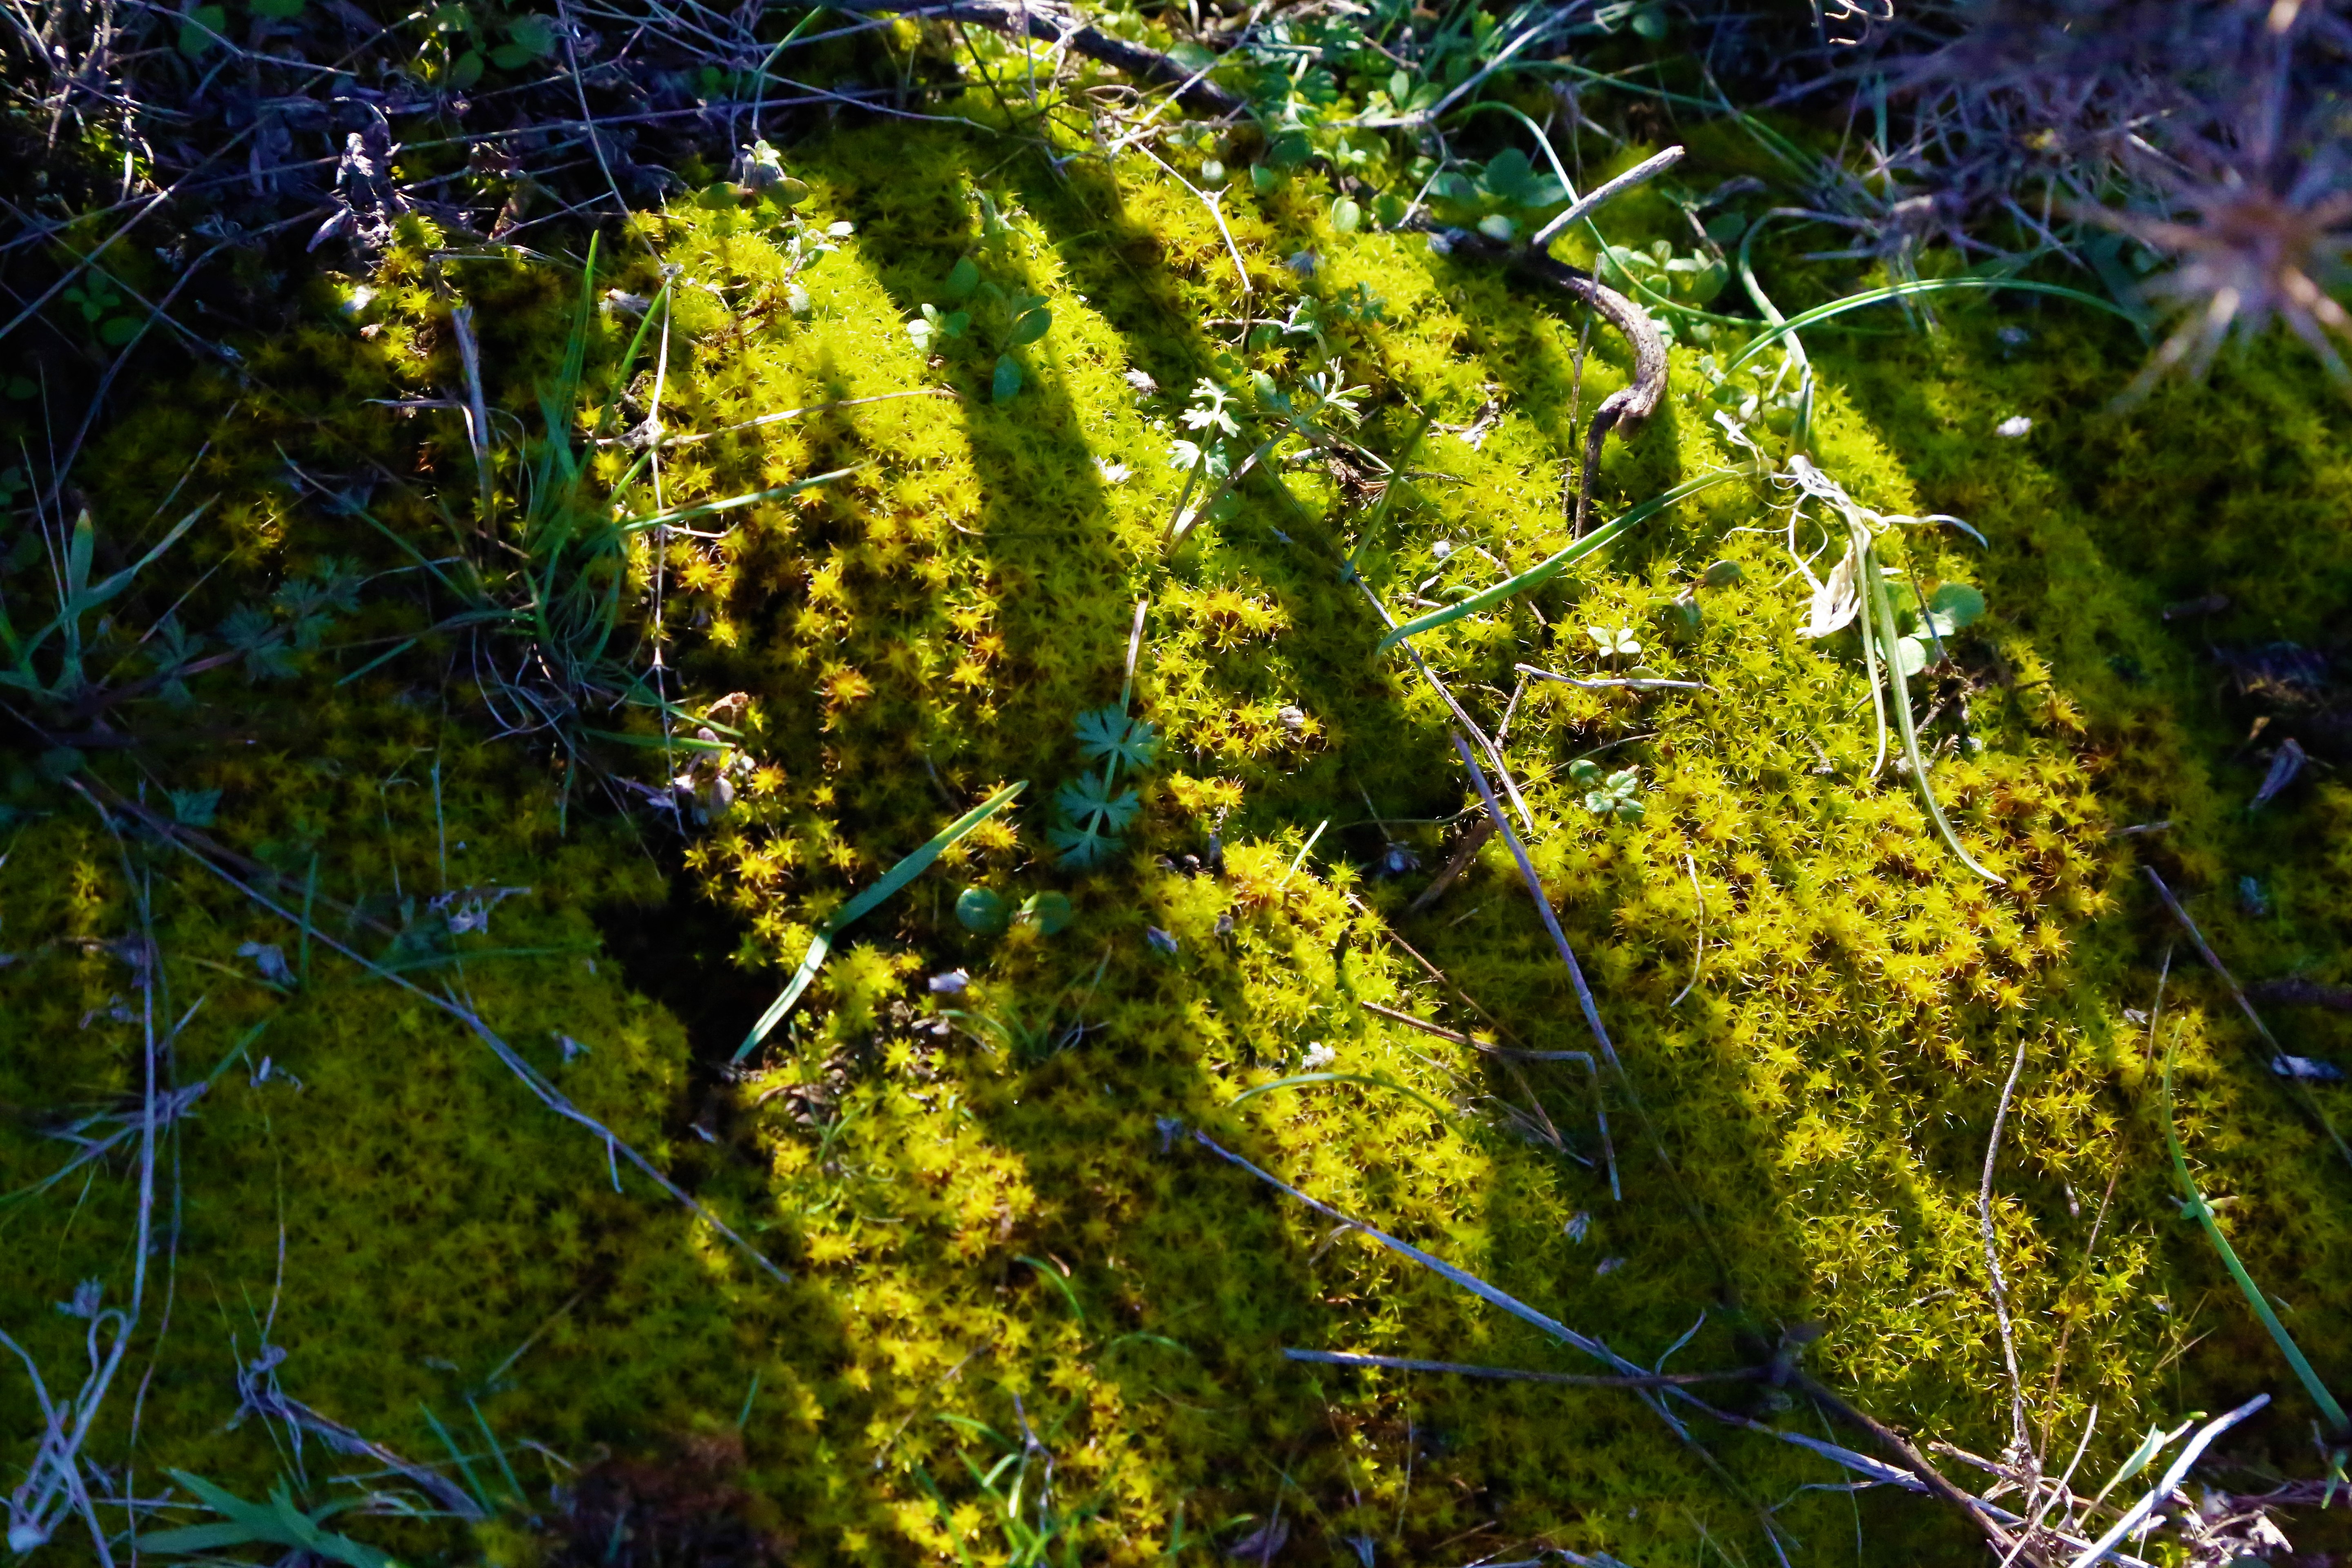
forest, nature, snow, spring, plant, flower, vegetation, yellow, tree, terrestrial plant, botany, leaf, grass, branch, flowering plant, sunlight, goldenrod, wildflower, American larch, mimosa, evergreen